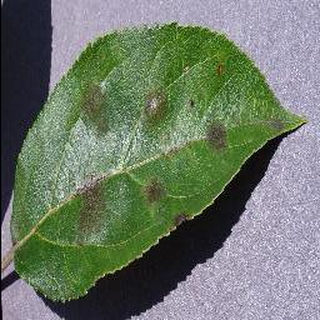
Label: apple_apple_scab